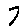
Label: 7